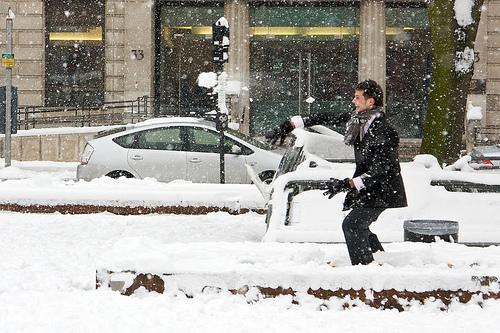
Weather: snow or frosty